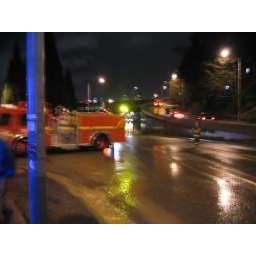
You can't see it, but there's a car soaking up to its doors under there.